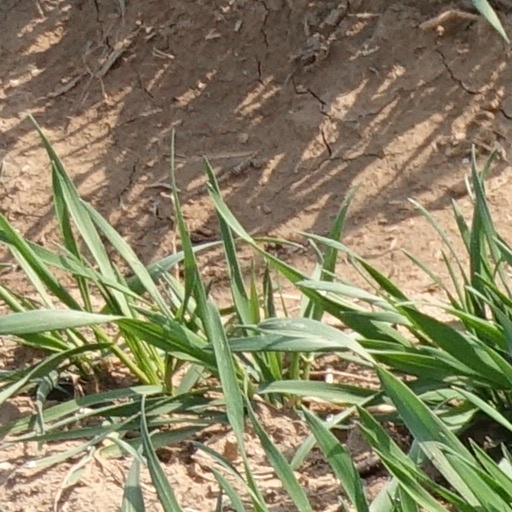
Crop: wheat